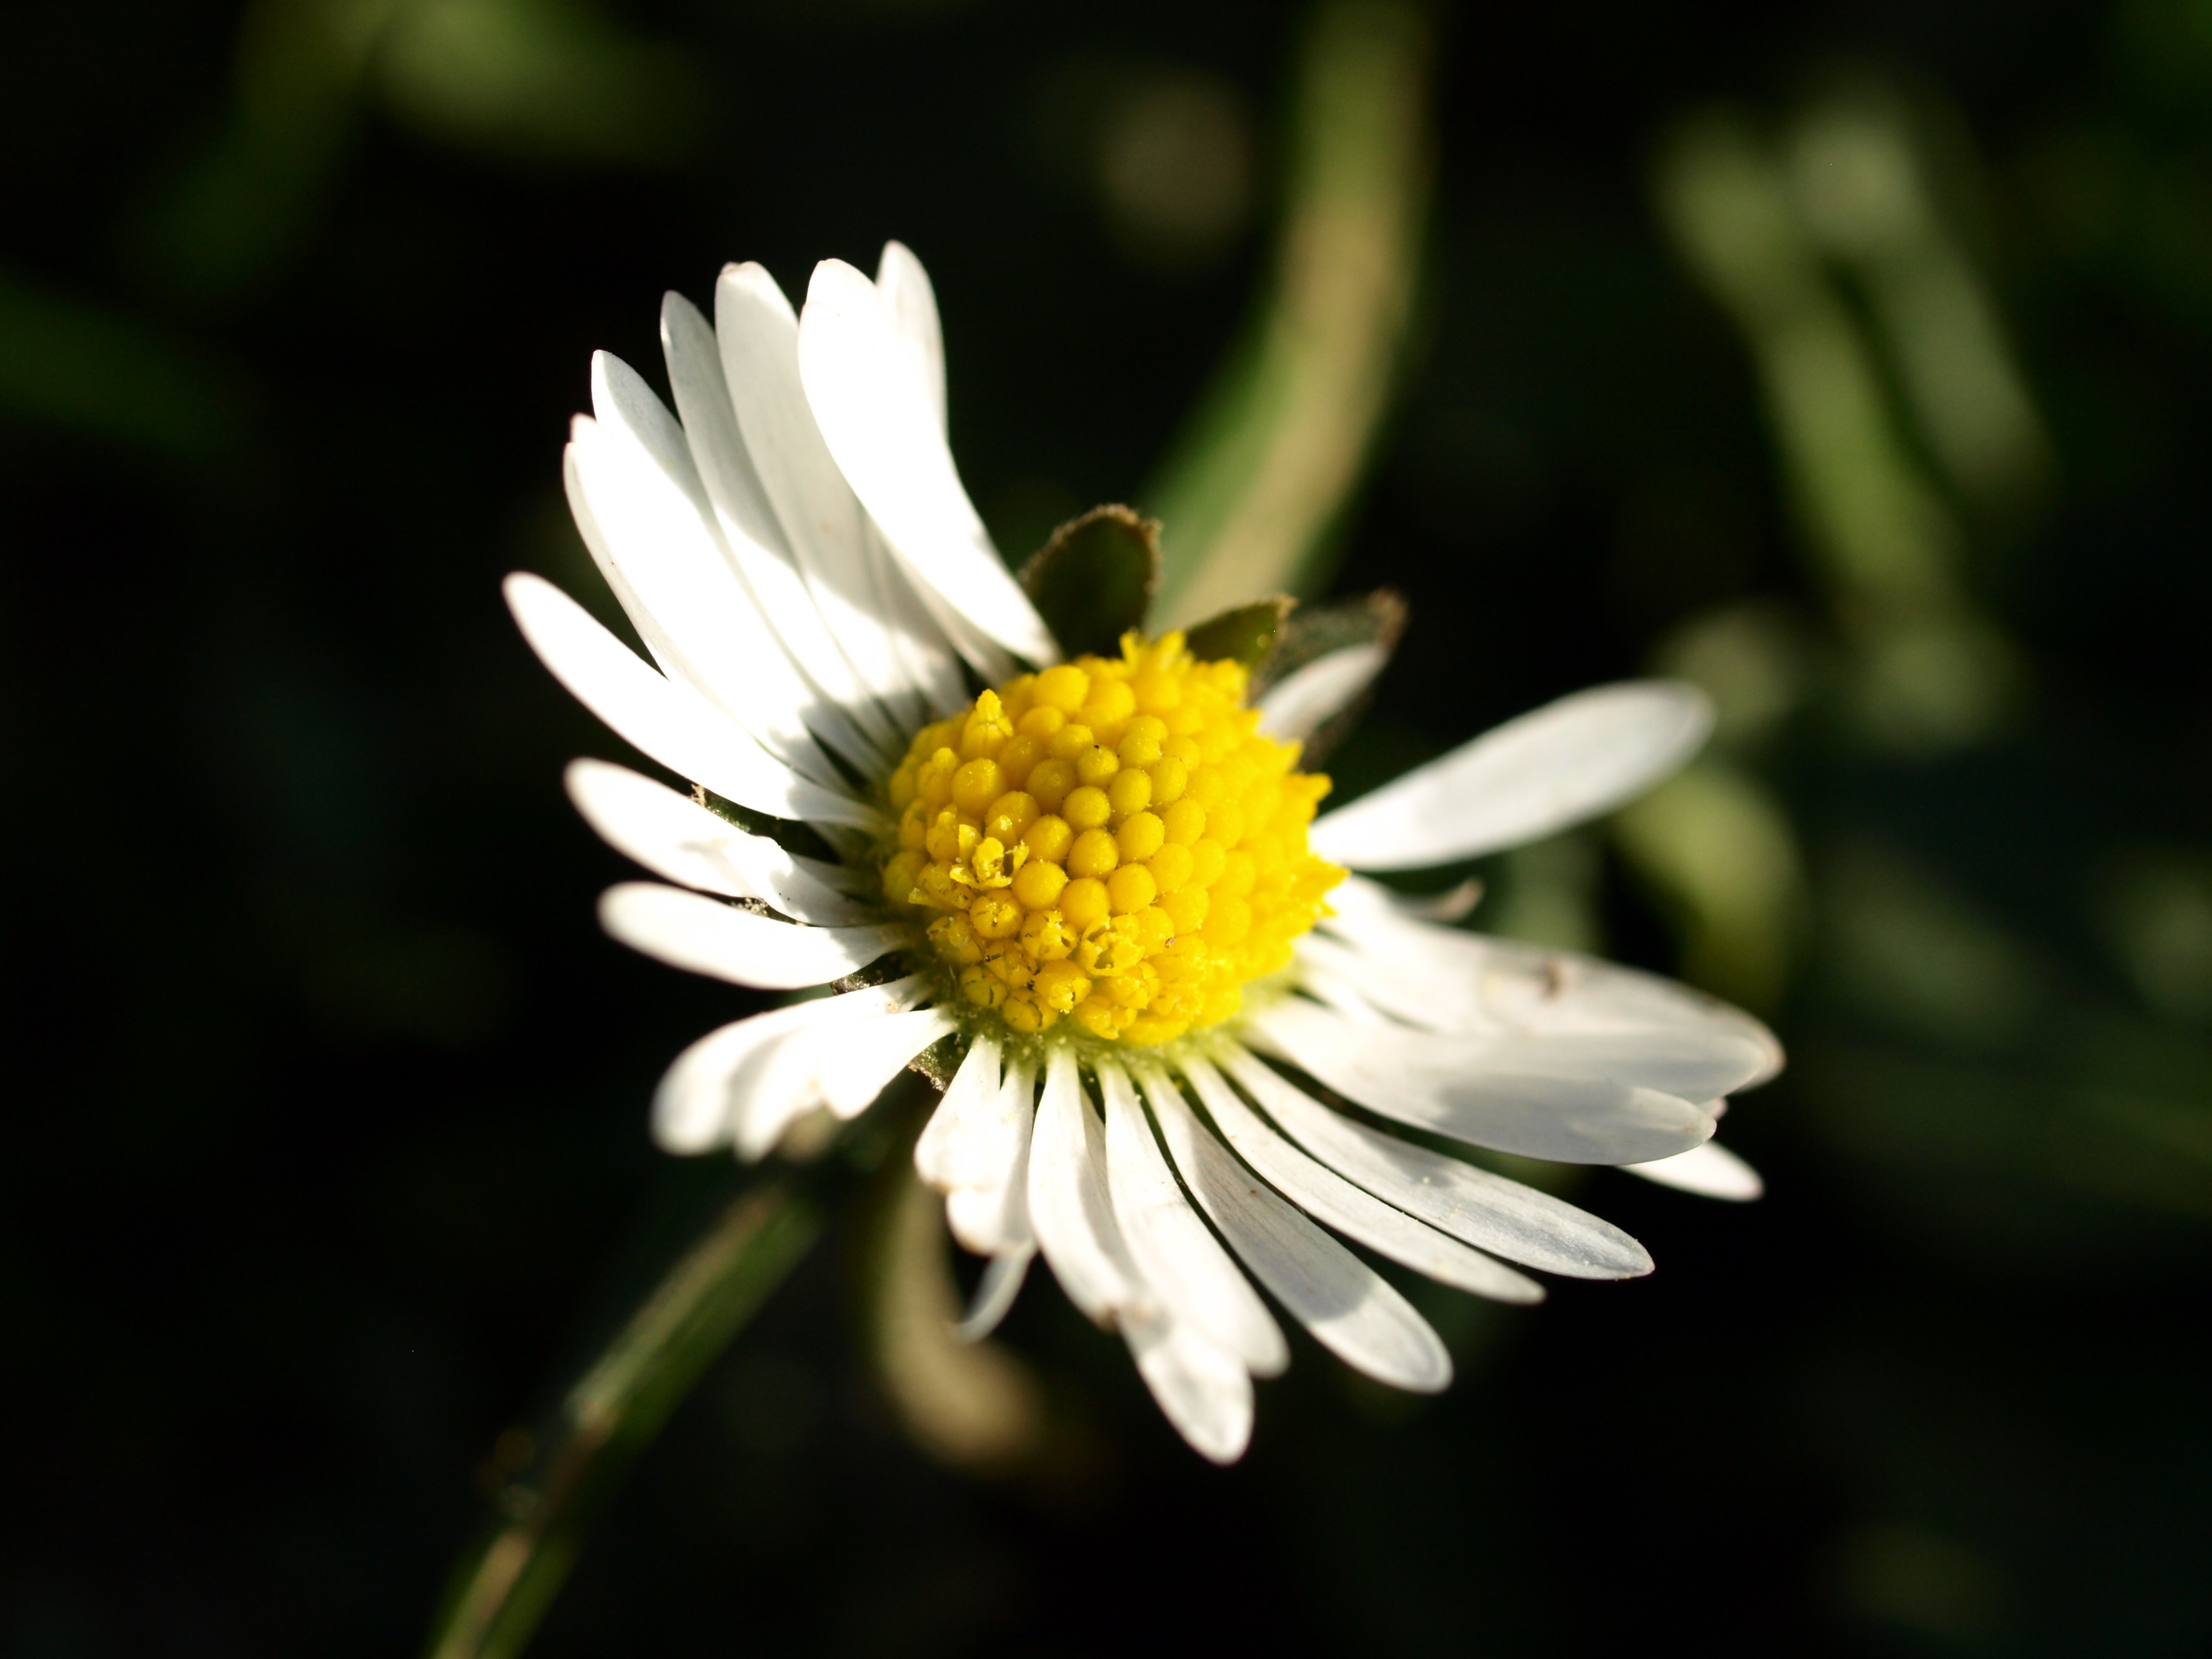
flower, nature, daisy, oxeye daisy, flora, plant, macro photography, fauna, photography, close up, yellow, botany, chamaemelum nobile, land plant, petal, nectar, daisy family, wildflower, flowering plant, blossom, plant stem, insect